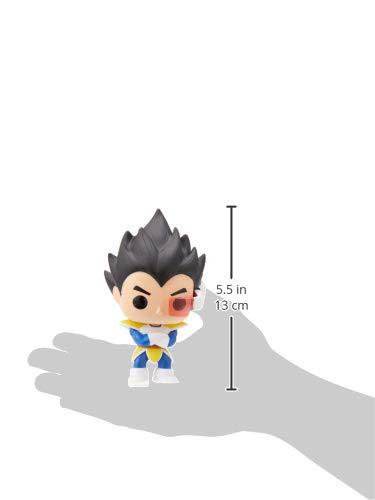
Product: Funko POP! Anime: Dragonball Z Vegeta Action Figure
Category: Toys & Games | Toy Figures & Playsets | Action Figures
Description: Dragon ball Z POP.
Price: $9.97